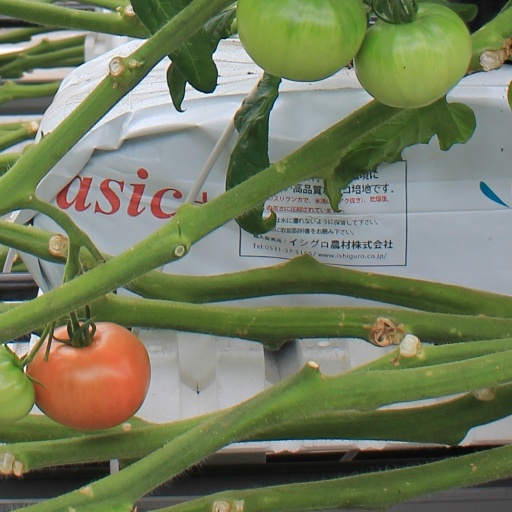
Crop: tomato